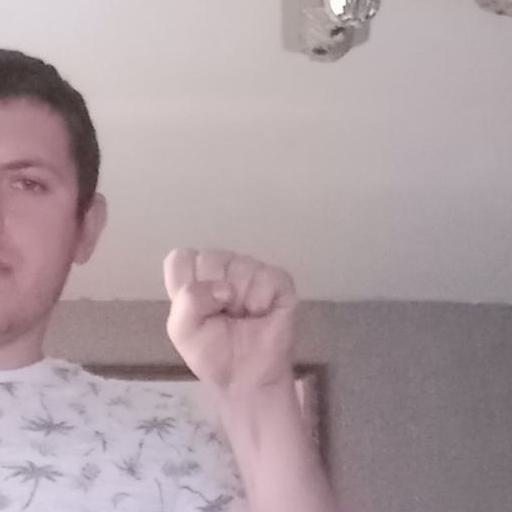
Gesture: fist